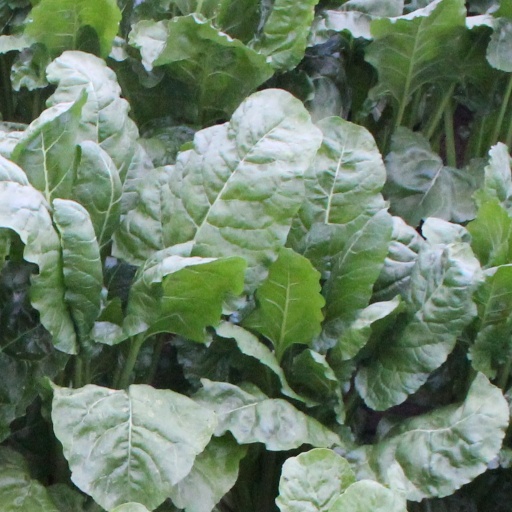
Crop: sugar beet